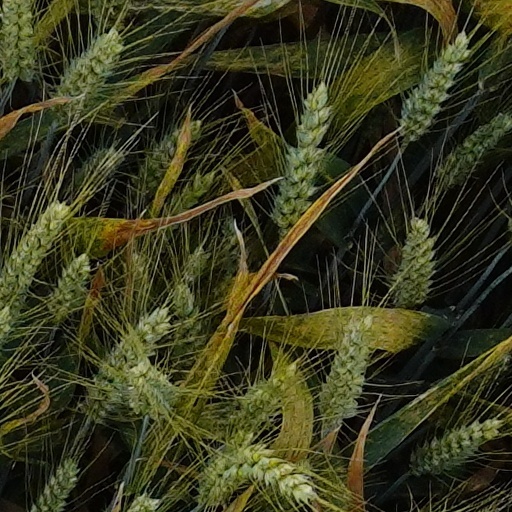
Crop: wheat